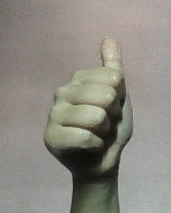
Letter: aleff